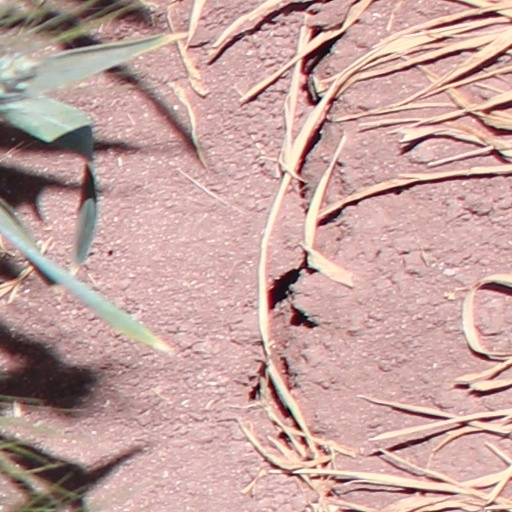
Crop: wheat